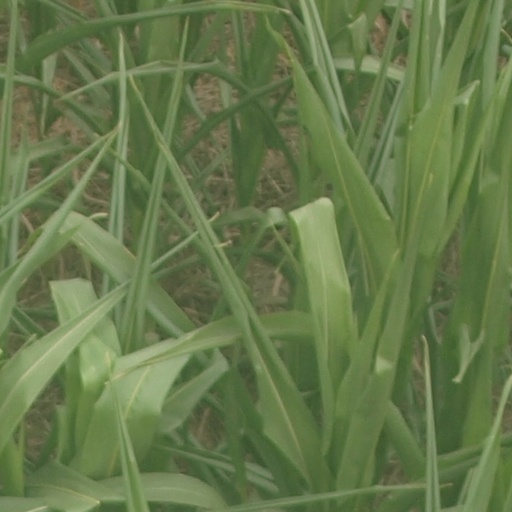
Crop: maize; corn